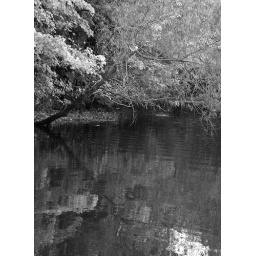
tree reflecting in the water at northwest river park.